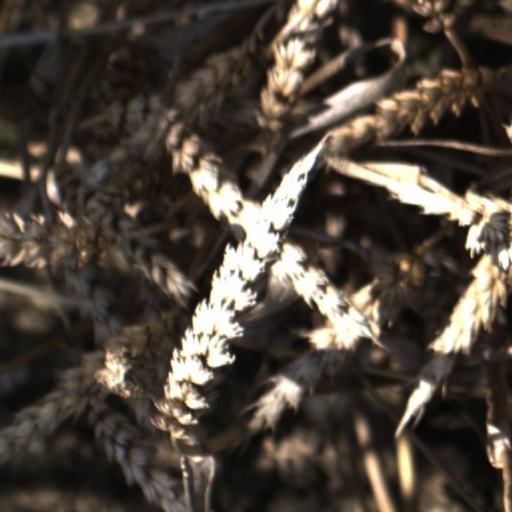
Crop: wheat